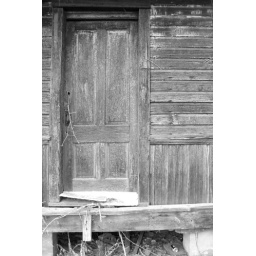
door to the old train depot in st. george kansas